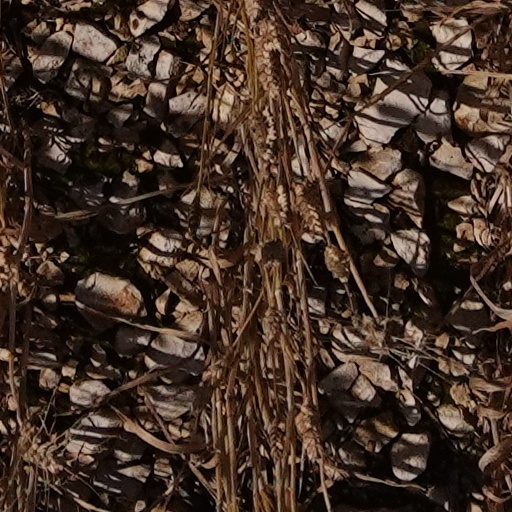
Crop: wheat